1997 Football League Trophy final

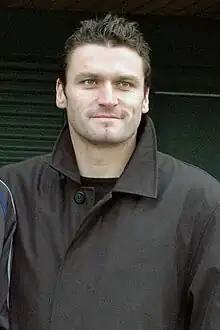
Carlisle United goalkeeper Tony Caig saved two penalties in the shoot-out.

The encounter between the two sides drew a Wembley crowd of 45,077 on matchday, and it was also broadcast on Sky Sports. The game for 90 minutes of normal time failed to produce many incidents or excitement, although Allan Smart was withdrawn through injury on 24 minutes and replaced by Rod Thomas for Carlisle. Colchester made one substitution in the initial 90 minutes as Adam Locke replaced David Gregory with five minutes remaining.